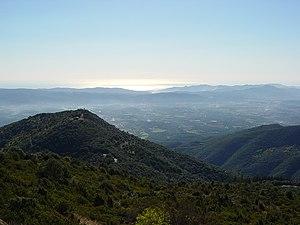
Le massif du Montseny est un massif de la cordillère prélittorale catalane. Il est situé aux limites des comarques du Vallès Oriental, de la Selva et d'Osona, à cheval sur les provinces de Barcelone et de Gérone, en Catalogne. C'est une barrière montagneuse entre la dépression prélittorale catalane et la plaine de Vic. Elle est séparée du massif des Guilleries par une faille géologique.